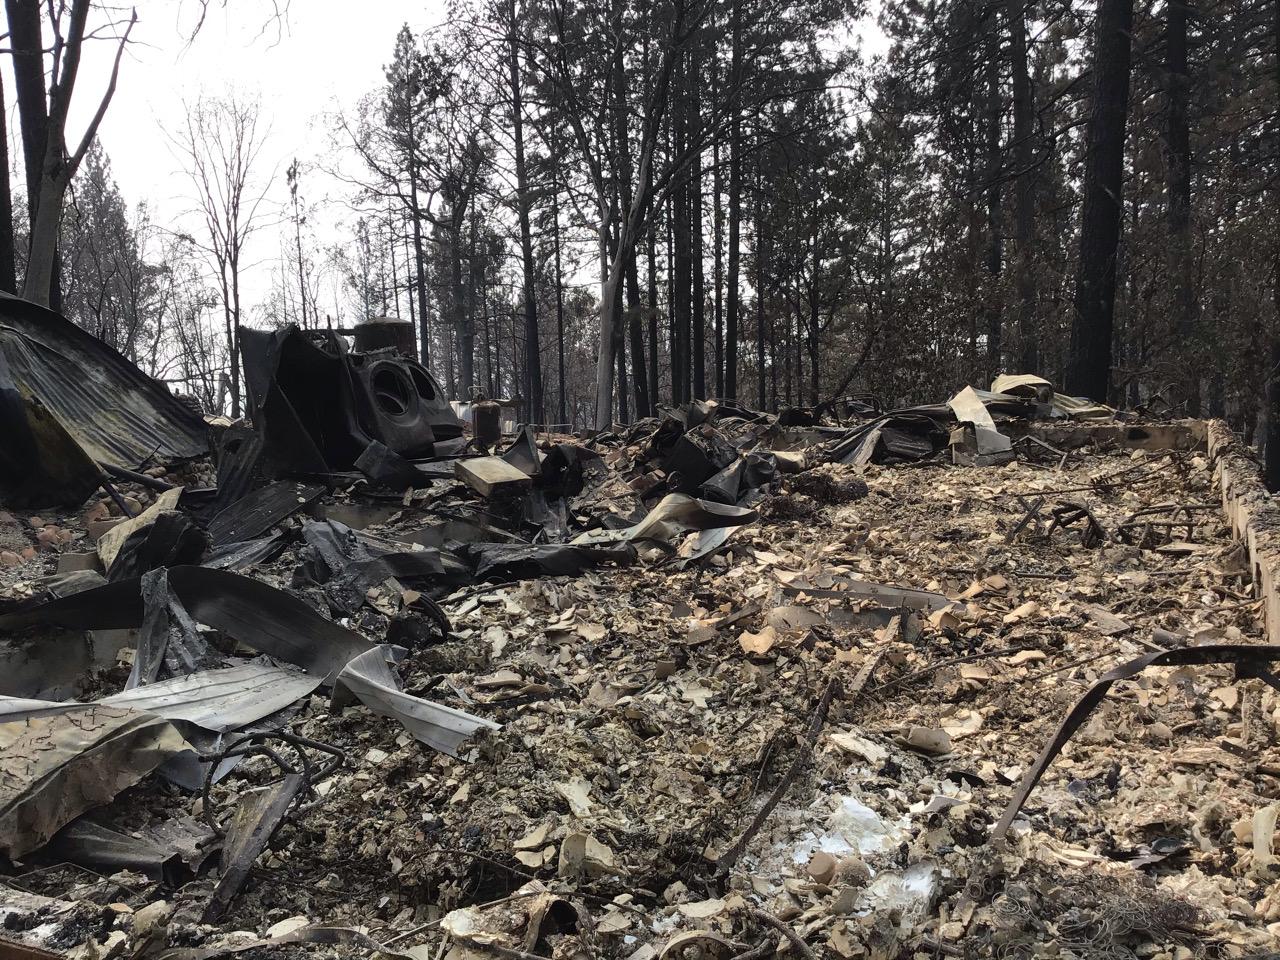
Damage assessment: destroyed